Billy Stretch

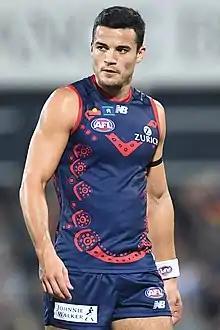
Stretch with Melbourne in June 2019

Billy Stretch (born 8 September 1996) is a former professional Australian rules footballer playing for the Melbourne Football Club in the Australian Football League (AFL). A midfielder, Stretch plays predominantly on the wing. Stretch was recognised as a talented footballer from a young age when he represented and captained South Australia at under 14 level, and continued to represent the state until under 18 level. His accolades as a junior include six best and fairest awards, a league best player award, national representation and All-Australian selection. His father, Steven Stretch, is a former player for the Melbourne Football Club and Keith 'Bluey' Truscott Medallist, which saw Billy recruited by the Melbourne Football Club under the father–son rule in the 2014 AFL draft and he made his AFL debut during the 2015 season.